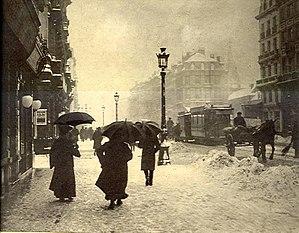
La place Fontainas est un lieu public situé au centre de Bruxelles, qui relie le boulevard Anspach au boulevard Maurice Lemonnier.
Cette page reprend une partie des bâtiments remarquables se trouvant sur le trajet de la ligne 32 du tramway de Bruxelles.